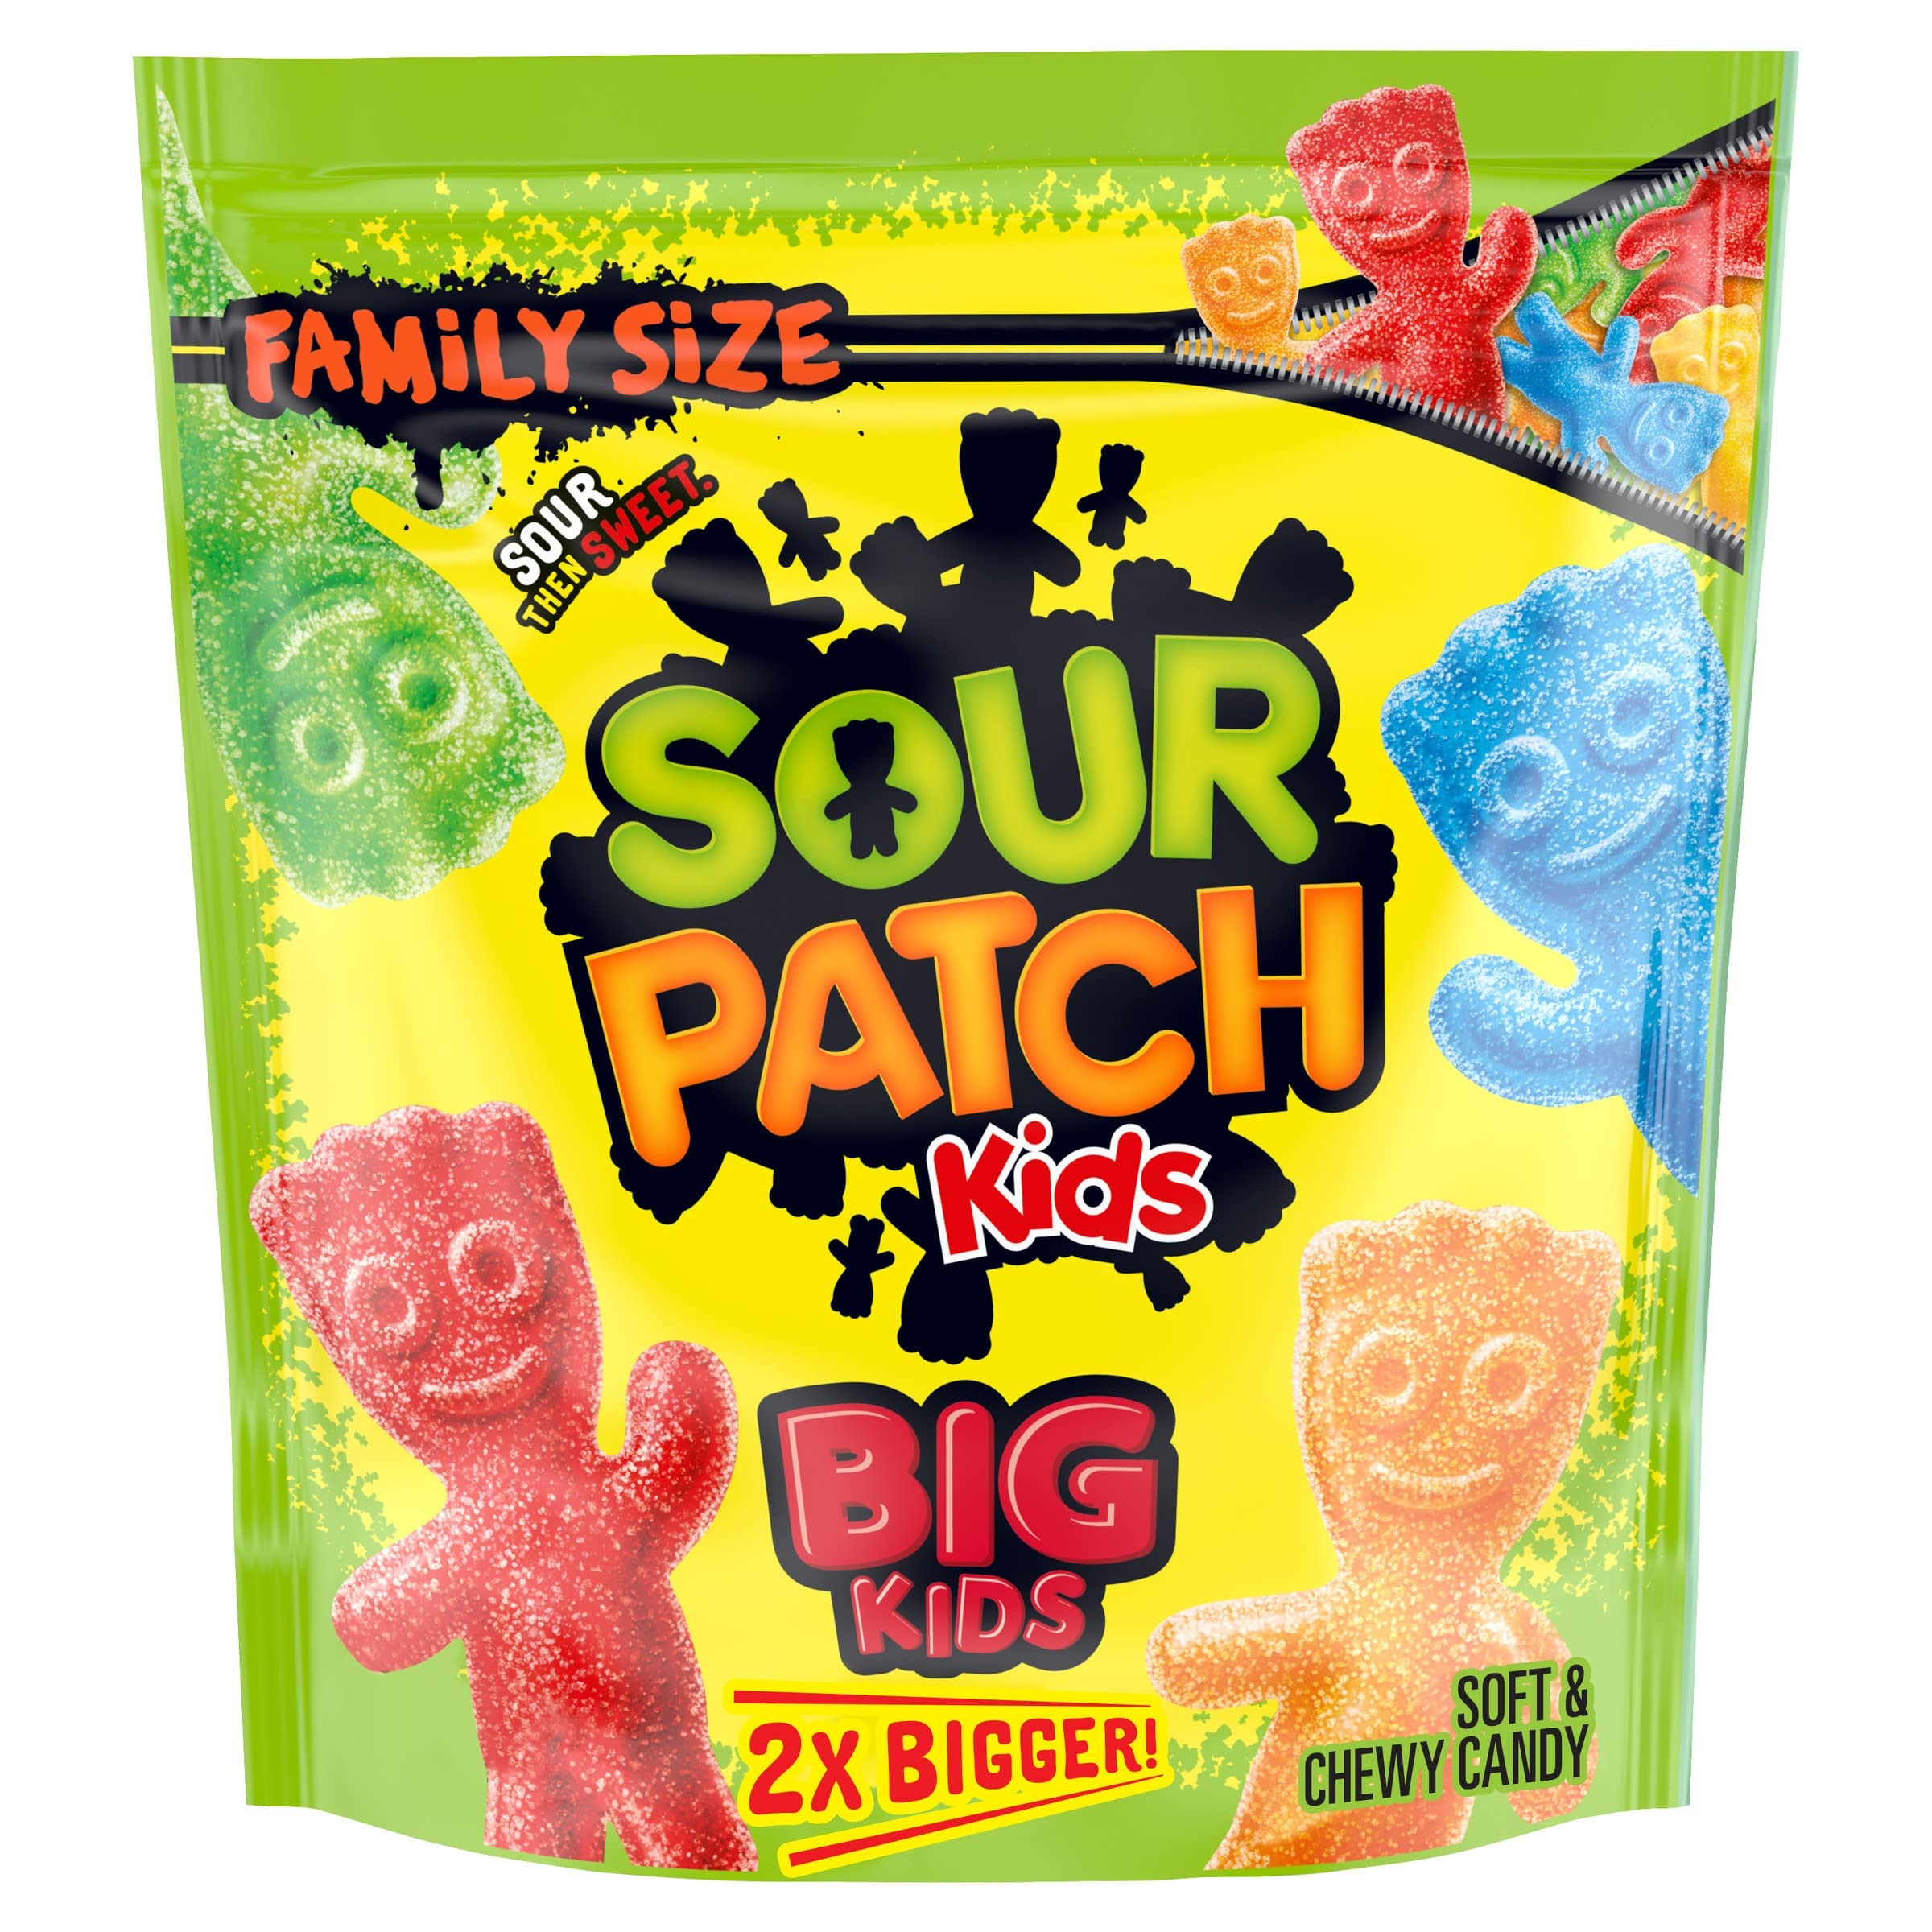
Item Name: SOUR PATCH KIDS Big Kids Soft & Chewy Candy, Family Size, Bulk Candy, 1.7 lb
Bullet Point 1: One 1.7 lb family size bag of SOUR PATCH KIDS Big Kids Soft & Chewy Candy
Bullet Point 2: Sour gummy candy in assorted fruit flavors
Bullet Point 3: Soft & chewy candy that's two times bigger than the original
Bullet Point 4: Bagged candy that's perfect for snacking on after lunch or at the movies
Bullet Point 5: Great for party favors, holiday candy and movie theater candy
Value: 16.0
Unit: Ounce

Price: 8.43